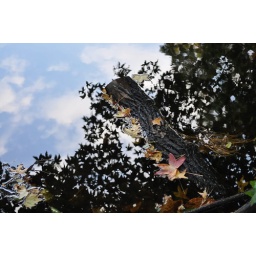
reflection of clouds in water